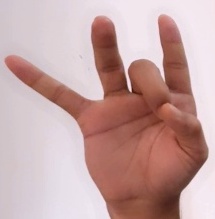
ASL sign: 8